2017 Barcelona attacks

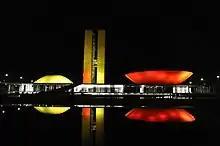
The Brazilian National Congress building was illuminated in the Spanish flag to show solidarity

Many world leaders reacted to the events, condemning the attacks and expressing shock and solidarity with Spain, as well as offering support.